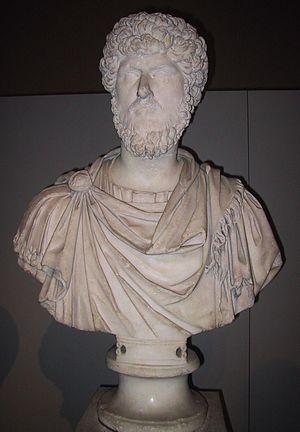
Portrait de l'empereur Lucius Verus. Marbre, vers 161-170 ap. J.-C. Provenance